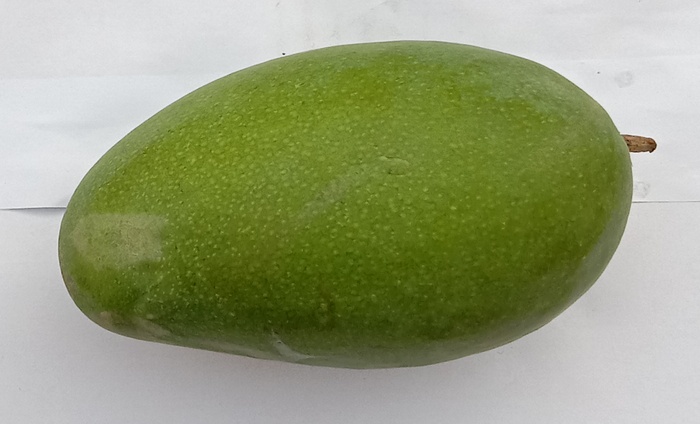
Mango variety: Dosehri